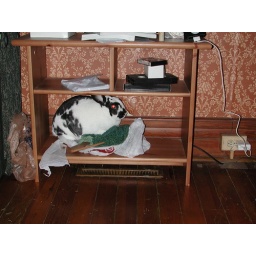
Moving in and setting up in the new (Victorian) house. Orion sitting on a shelf in the downstairs bedroom.